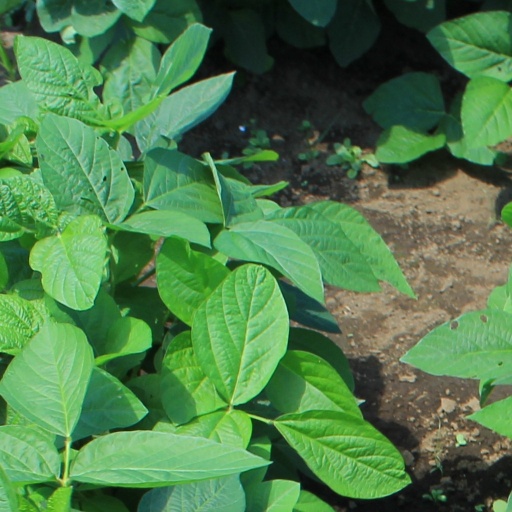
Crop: soybean